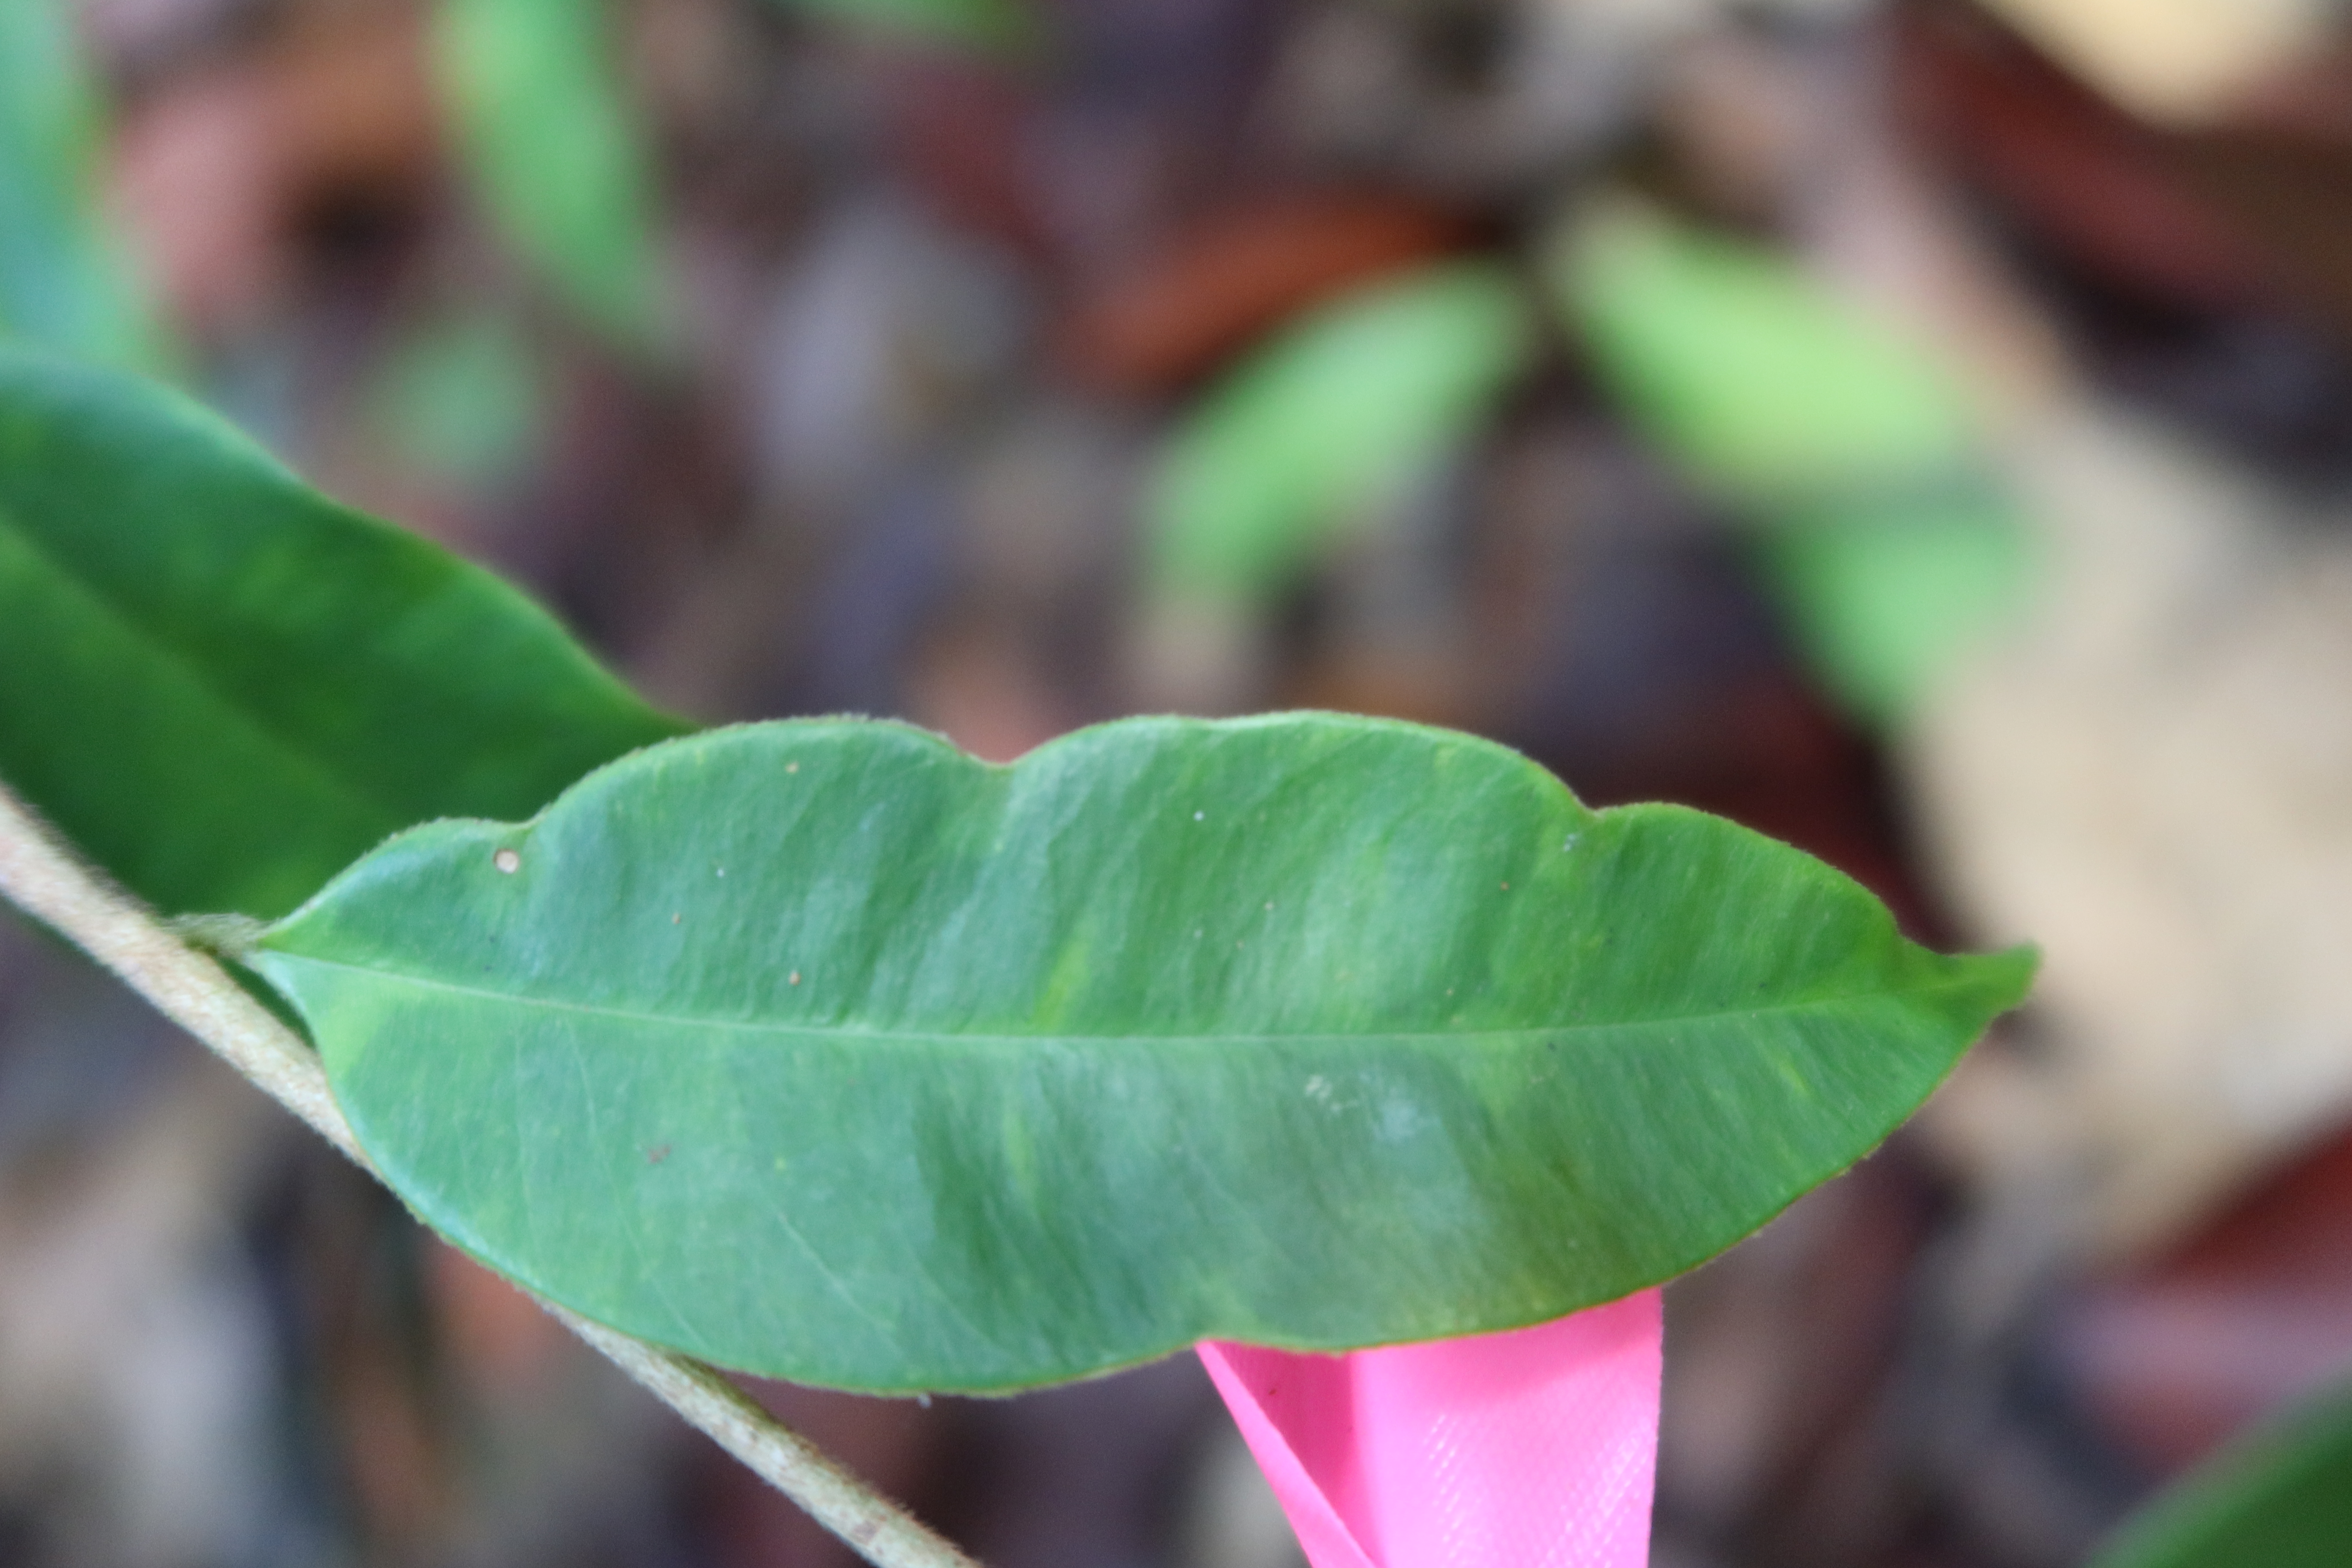
Label: Brown spots